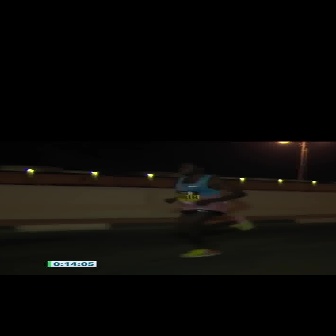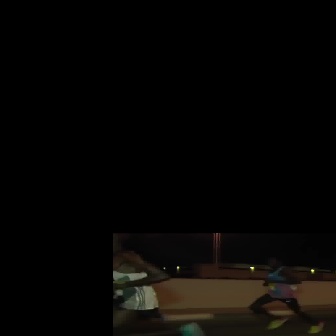
  Please identify the target specified by the bounding box [160,161,256,257] in the first image and locate it in the second image. Return the coordinates in [x_min,y_min,x_max,y_max] format.
Answer: [245,254,326,334]